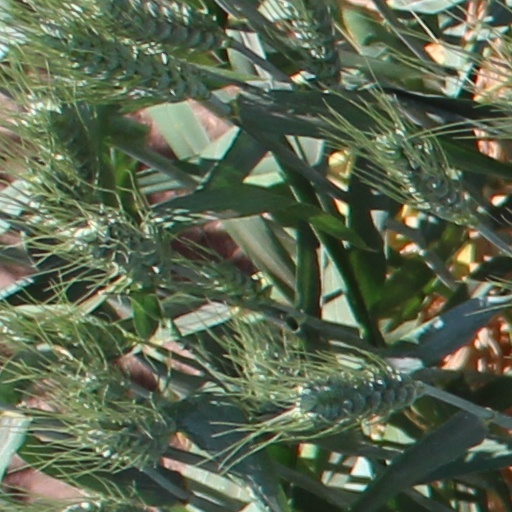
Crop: wheat